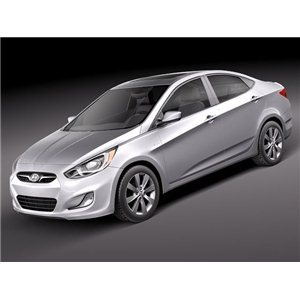
Car model: 2012 Hyundai Accent Sedan